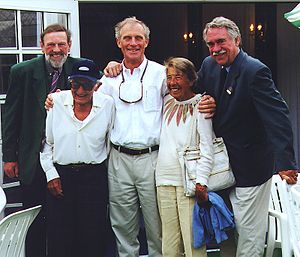
Jørgen Ulrich
Jørgen Ulrich t.v. med Harry Meistrup, Jan Leschly, Eva Meistrup og Kurt Nielsen ved Wimbledon i 1999.
Fra venstre: Jørgen Ulrich, Harry Meistrup, Jan Leschly, Eva Meistrup, Kurt Nielsen (Wimbledon, England, juni 1999).
Jørgen Ulrich var en dansk jurist, underdirektør og tennisspiller.